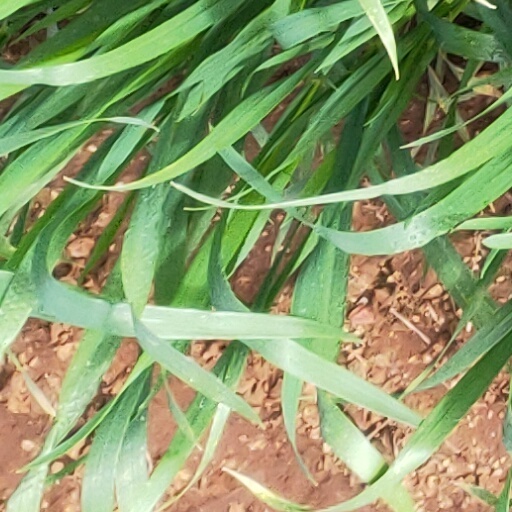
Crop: wheat